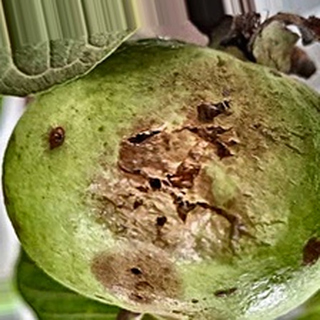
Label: guava_fruit_fly